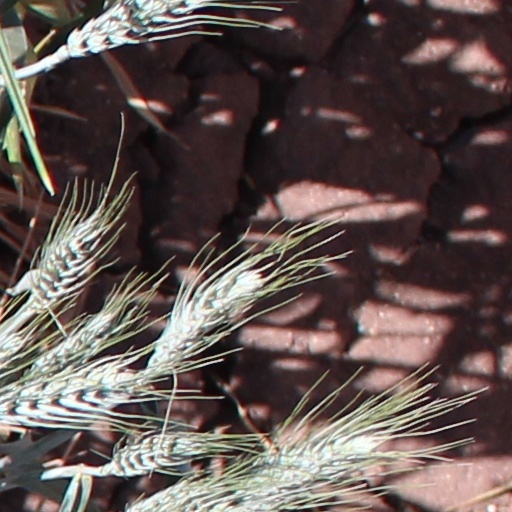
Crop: wheat